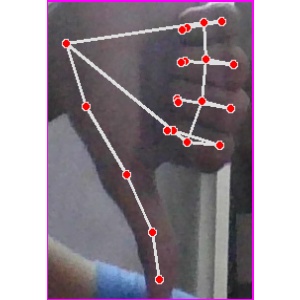
अक्षर: फ